Auberville

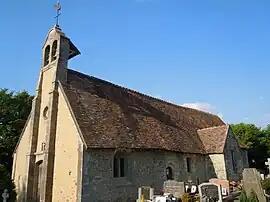
The church in Auberville

Auberville is a commune in the Calvados department in the Normandy region of north-western France.